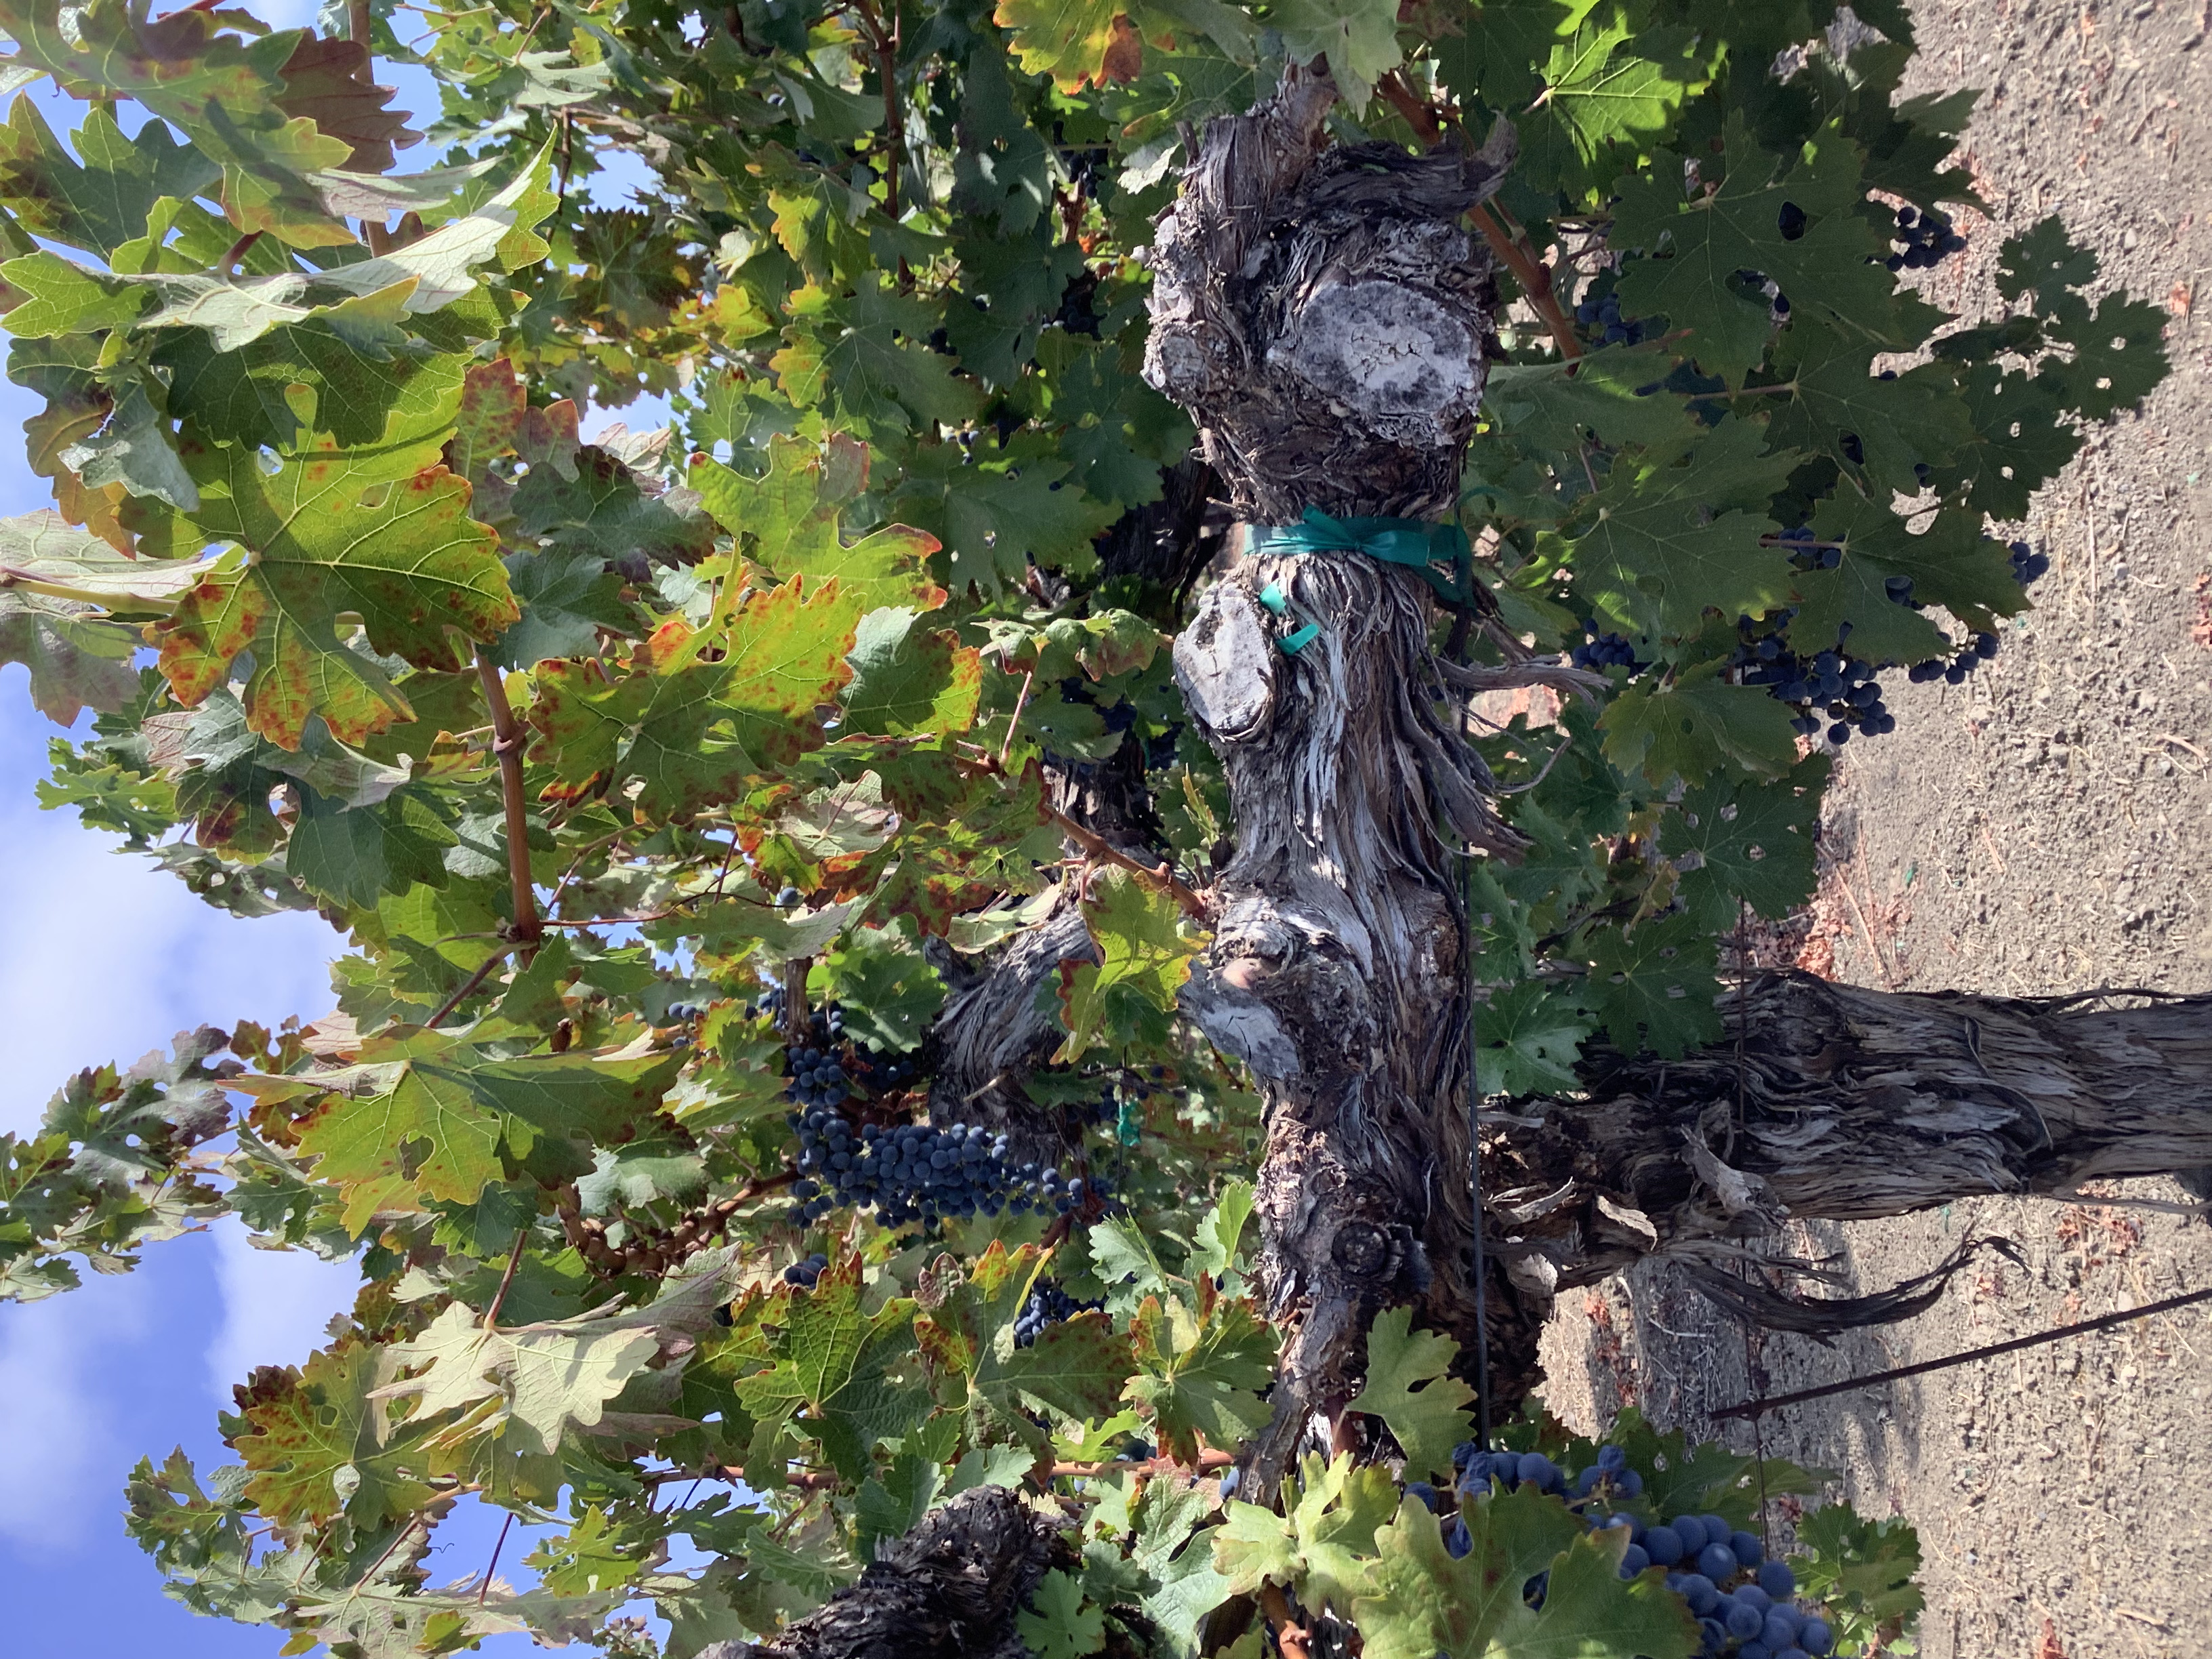
Label: Leafroll 3